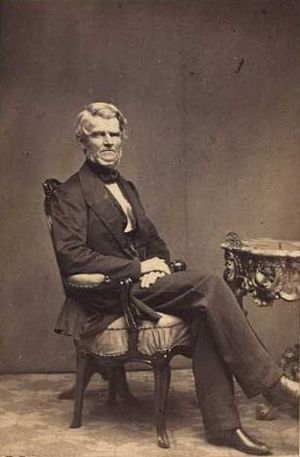
Torkild Hoppe
Amtmand Torkil Abraham Hoppe (1800-1871).
Torkild Abraham Hoppe var en dansk embedsmand. Han var søn af kontreadmiral Johan Christopher Hoppe.